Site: brandenburg
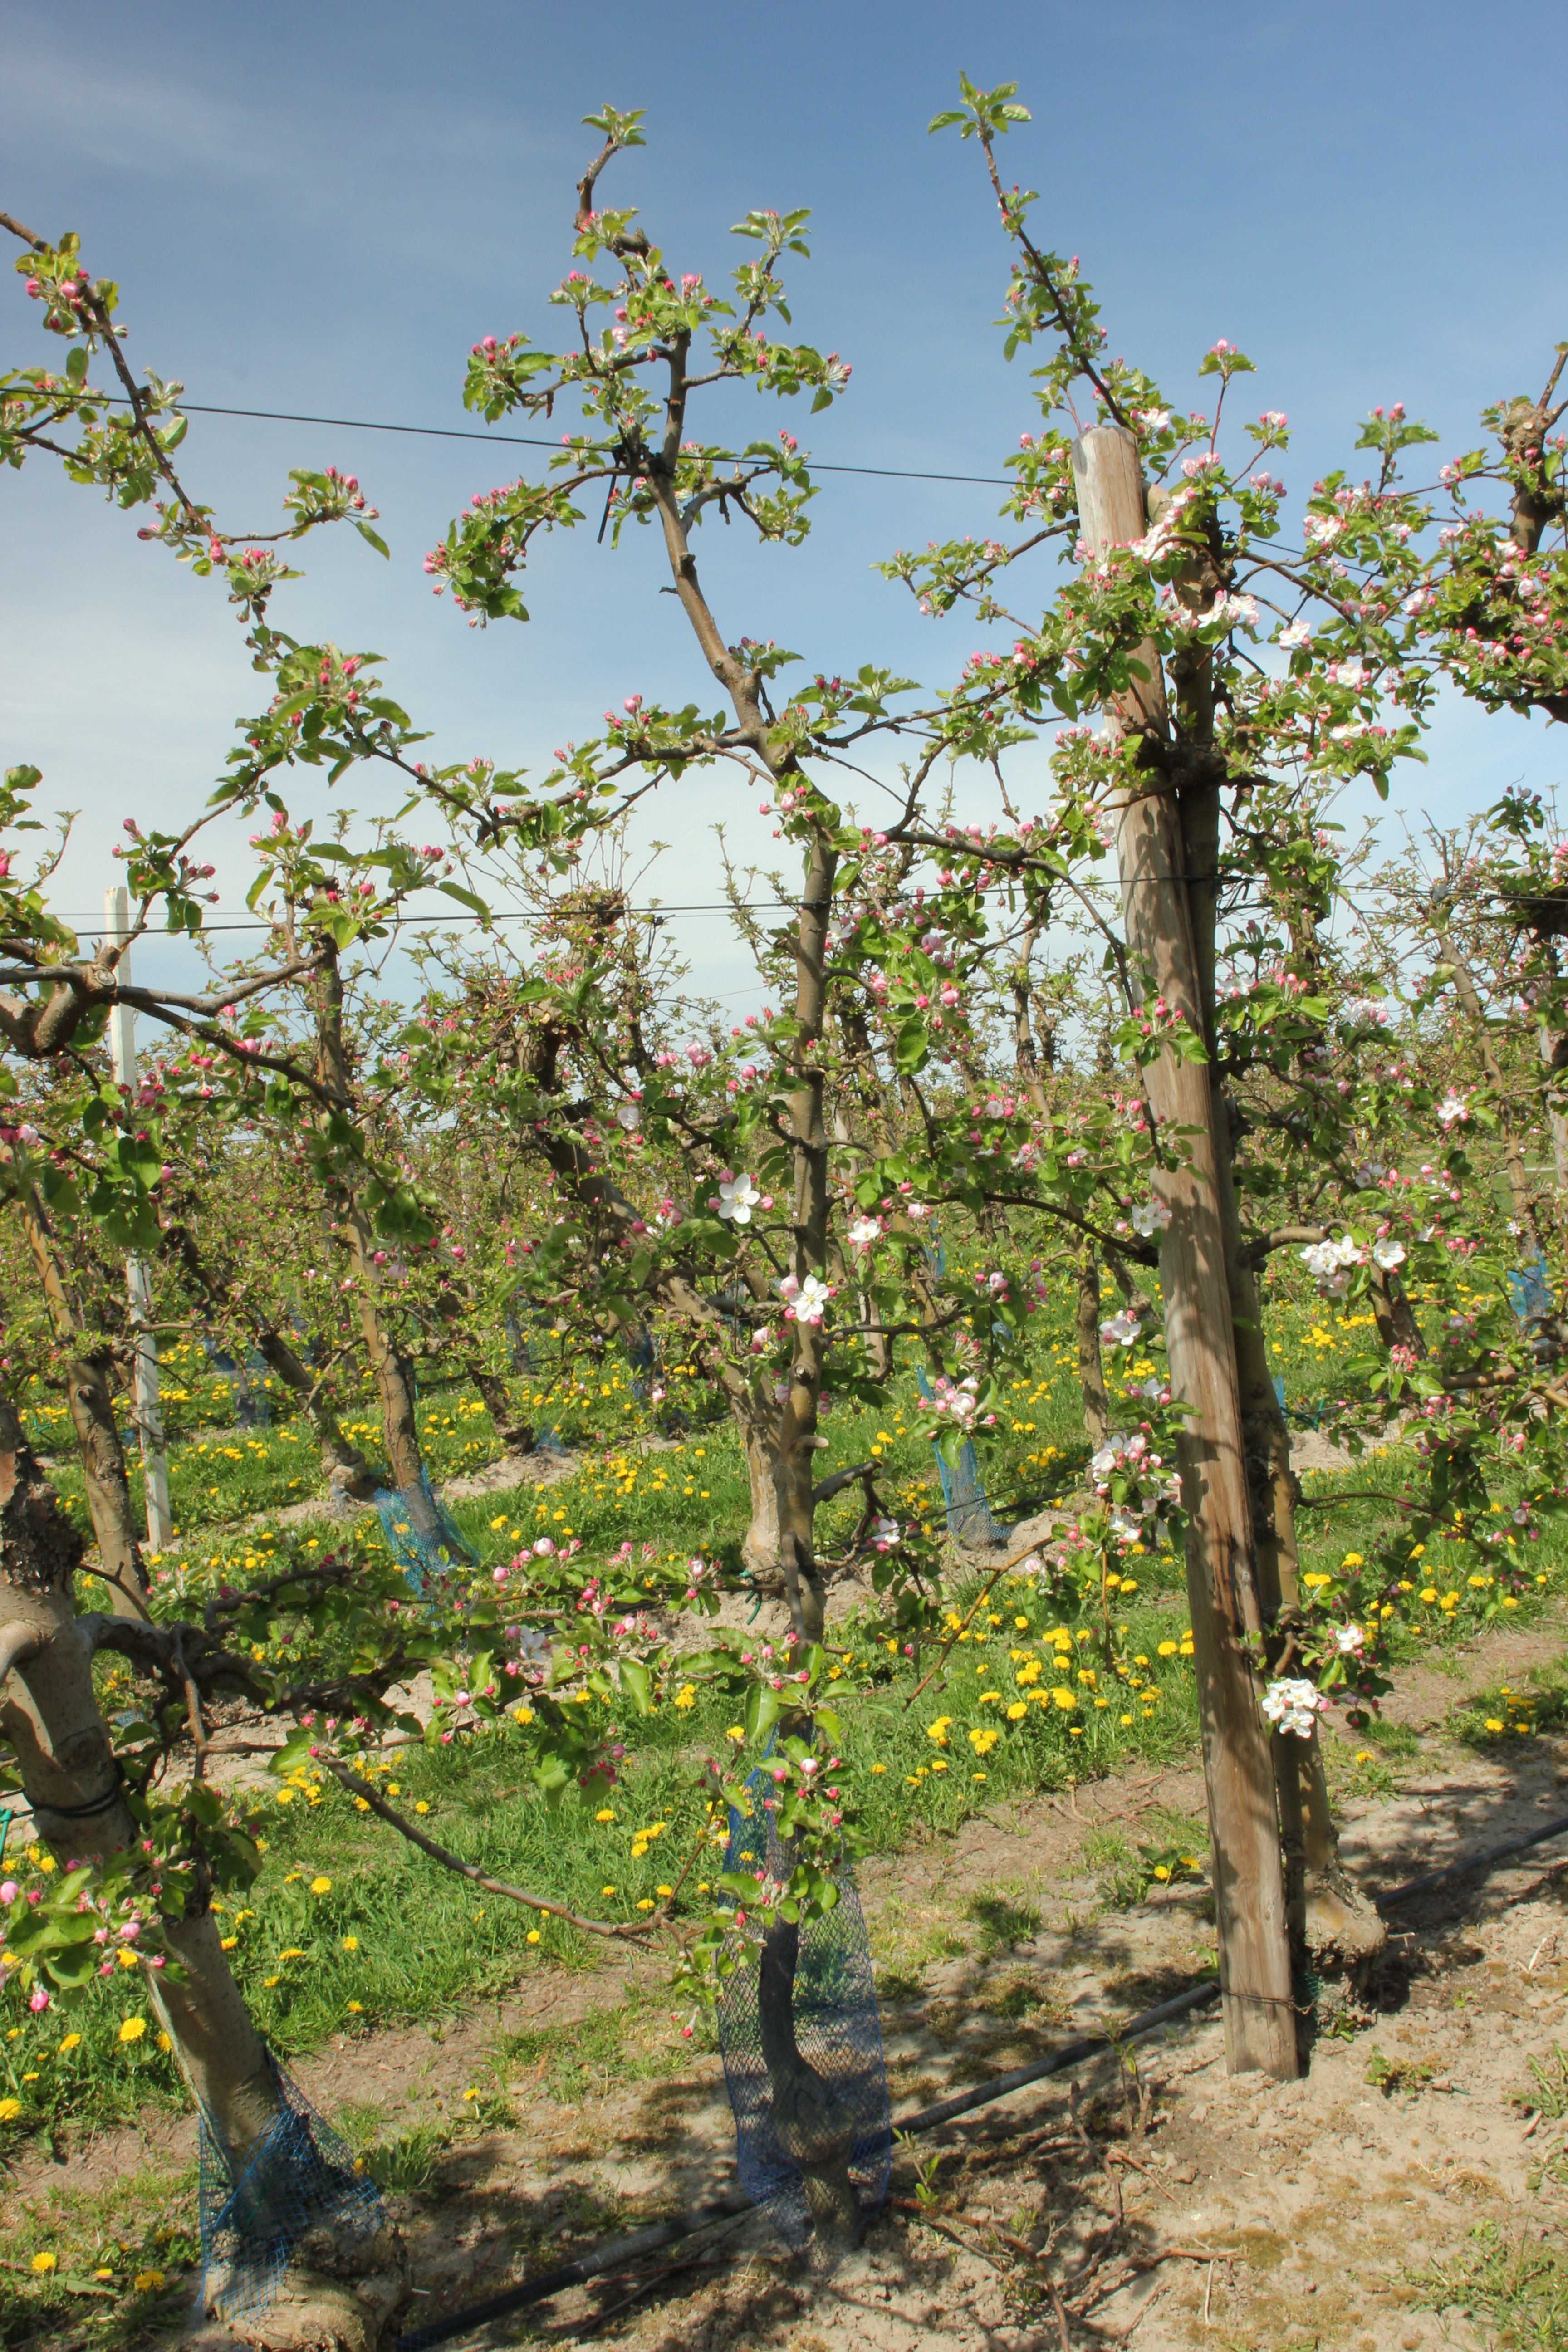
Growth stage (BBCH 57): Inflorescence emergence